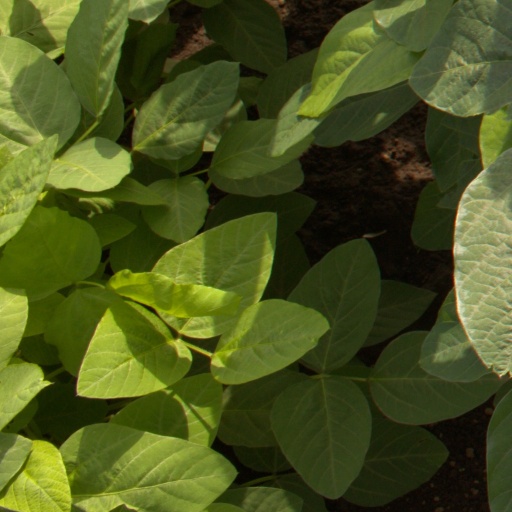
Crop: soybean